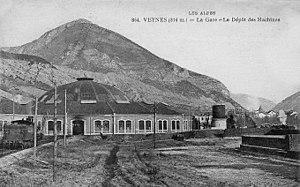
Le dépôt de locomotives de Veynes
Le dépôt de Veynes est un ancien dépôt de locomotives créé en 1885 par la Compagnie des chemins de fer de Paris à Lyon et à la Méditerranée. Il est situé sur le territoire de la commune de Veynes dans le département des Hautes-Alpes, en région Provence-Alpes-Côte d'Azur.